2022 Baseball Hall of Fame balloting

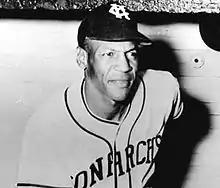
Buck O'Neil

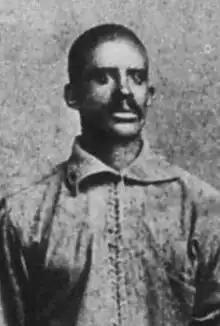
Bud Fowler

The Early Baseball Era Committee met to consider players from the pre-1950 era. The committee was established in July 2016; this was its first meeting to consider candidates for election to the Hall.